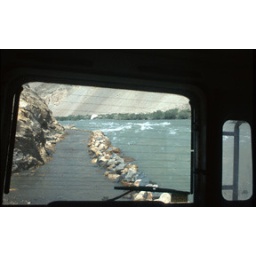
Flooded road from snow melt from high in the mountains on our journey to Anjuman in Late July 2005